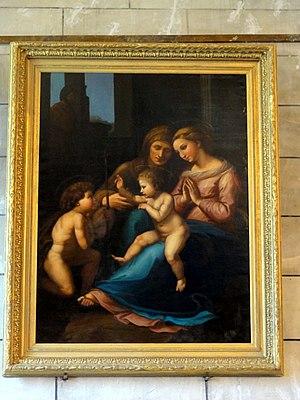
L'église Saint-Pierre-et-Saint-Paul est une église catholique paroissiale située à Vémars, dans le Val-d'Oise, en France. Elle succède à un édifice médiéval, qui a été reconstruit selon le même plan après la guerre de Cent Ans, dans un style gothique flamboyant un peu rustique. Le chantier commence vraisemblablement à la fin du XVᵉ siècle avec le chœur, et s'achève en 1545 avec la façade. À l'origine, le clocher devait se situer au-dessus de la quatrième travée du bas-côté sud. Il est remplacé par un nouveau clocher-tour devant la bas-côté nord au cours de la première moitié du XVIIᵉ siècle. Les fenêtres latérales du chœur sont repercées au XVIIᵉ ou XVIIIᵉ siècle. Un porche et une sacristie sont également ajoutées, mais ont été démolis pendant la seconde moitié du XXᵉ siècle. Dans sa forme actuelle, l'église se compose d'un vaisseau central de six travées accompagné de deux bas-côtés, et se terminant par un chevet plat. Elle a été restaurée en 1849 et 1882, puis récemment au début du XXIᵉ siècle, et se trouve dans un excellent état. Vémars fait aujourd'hui partie du secteur paroissial de Fosses.